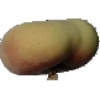
Label: Peach Flat 1